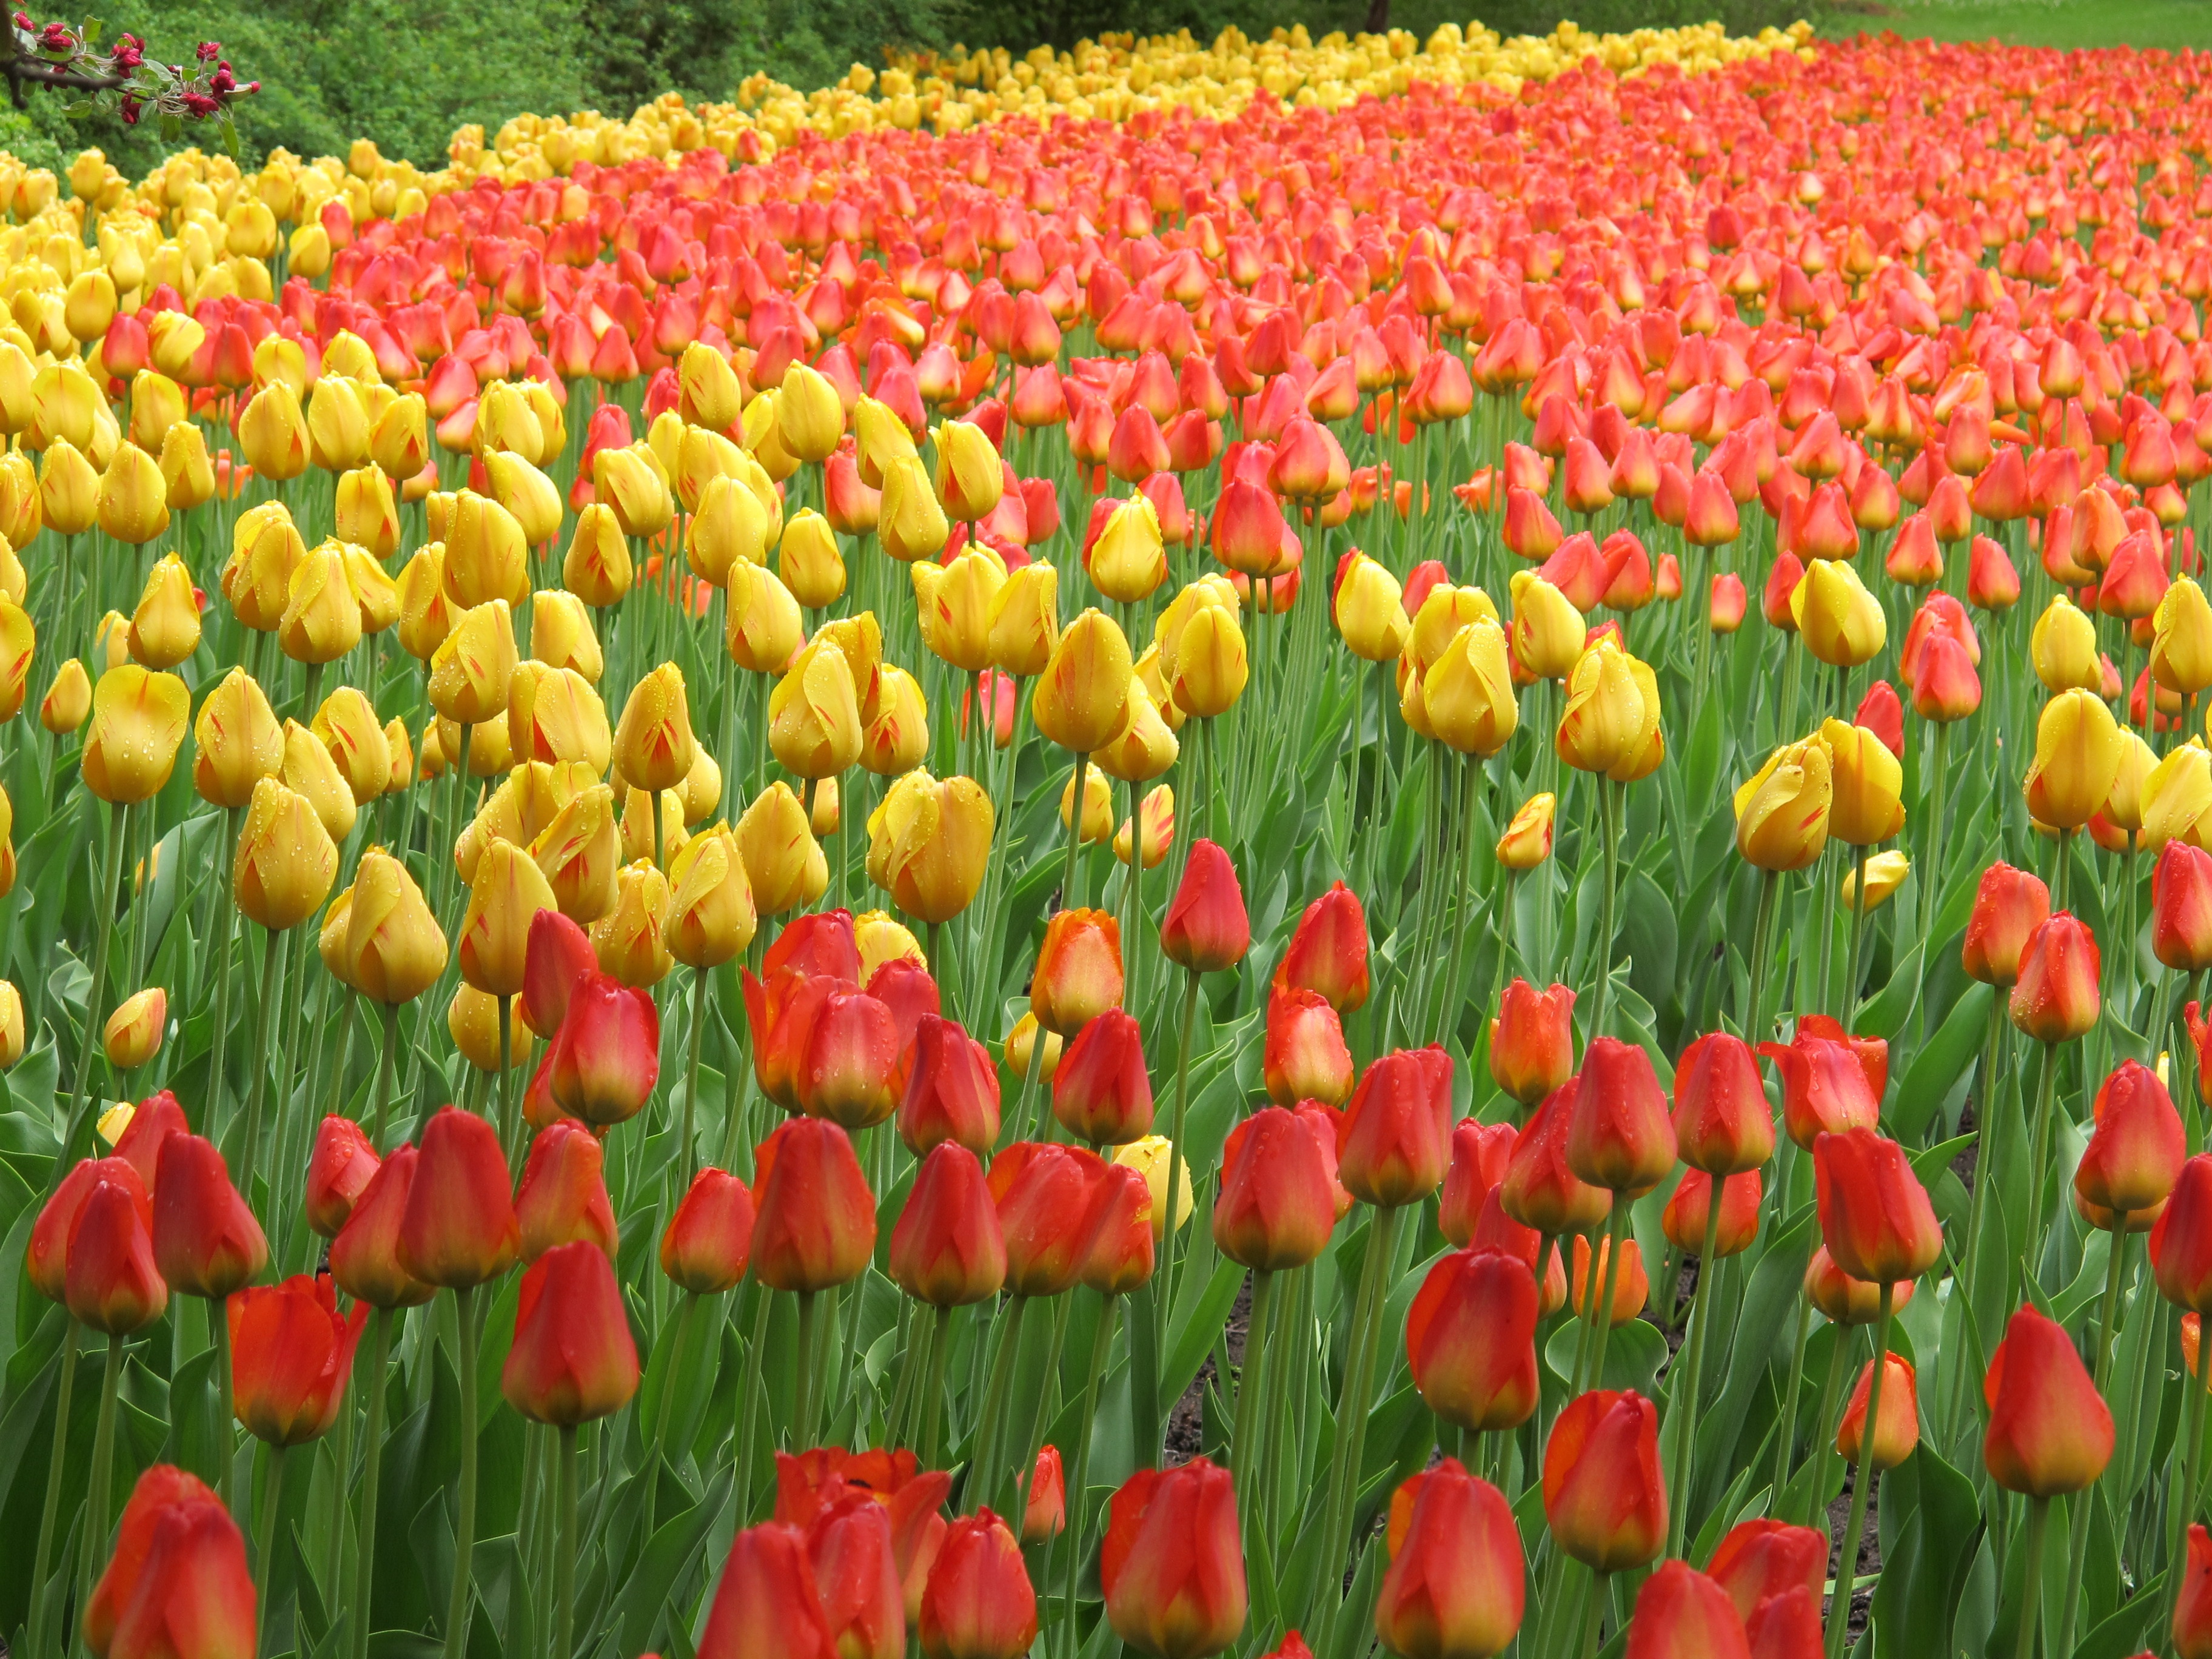
nature, blossom, plant, field, flower, bloom, floral, tulip, bouquet, decoration, spring, red, natural, botany, blooming, colorful, yellow, garden, flowers, beauty, beautiful, tulips, flowering plant, lily family, land plant